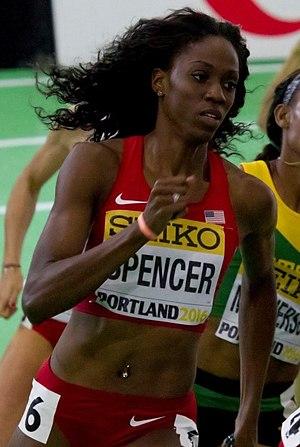
Ashley Spencer est une athlète américaine qui pratique d’abord le 400 mètres avant de se spécialiser dans le 400 mètres haies. En 2016, elle remporte une médaille de bronze dans cette discipline aux Jeux olympiques de Rio.